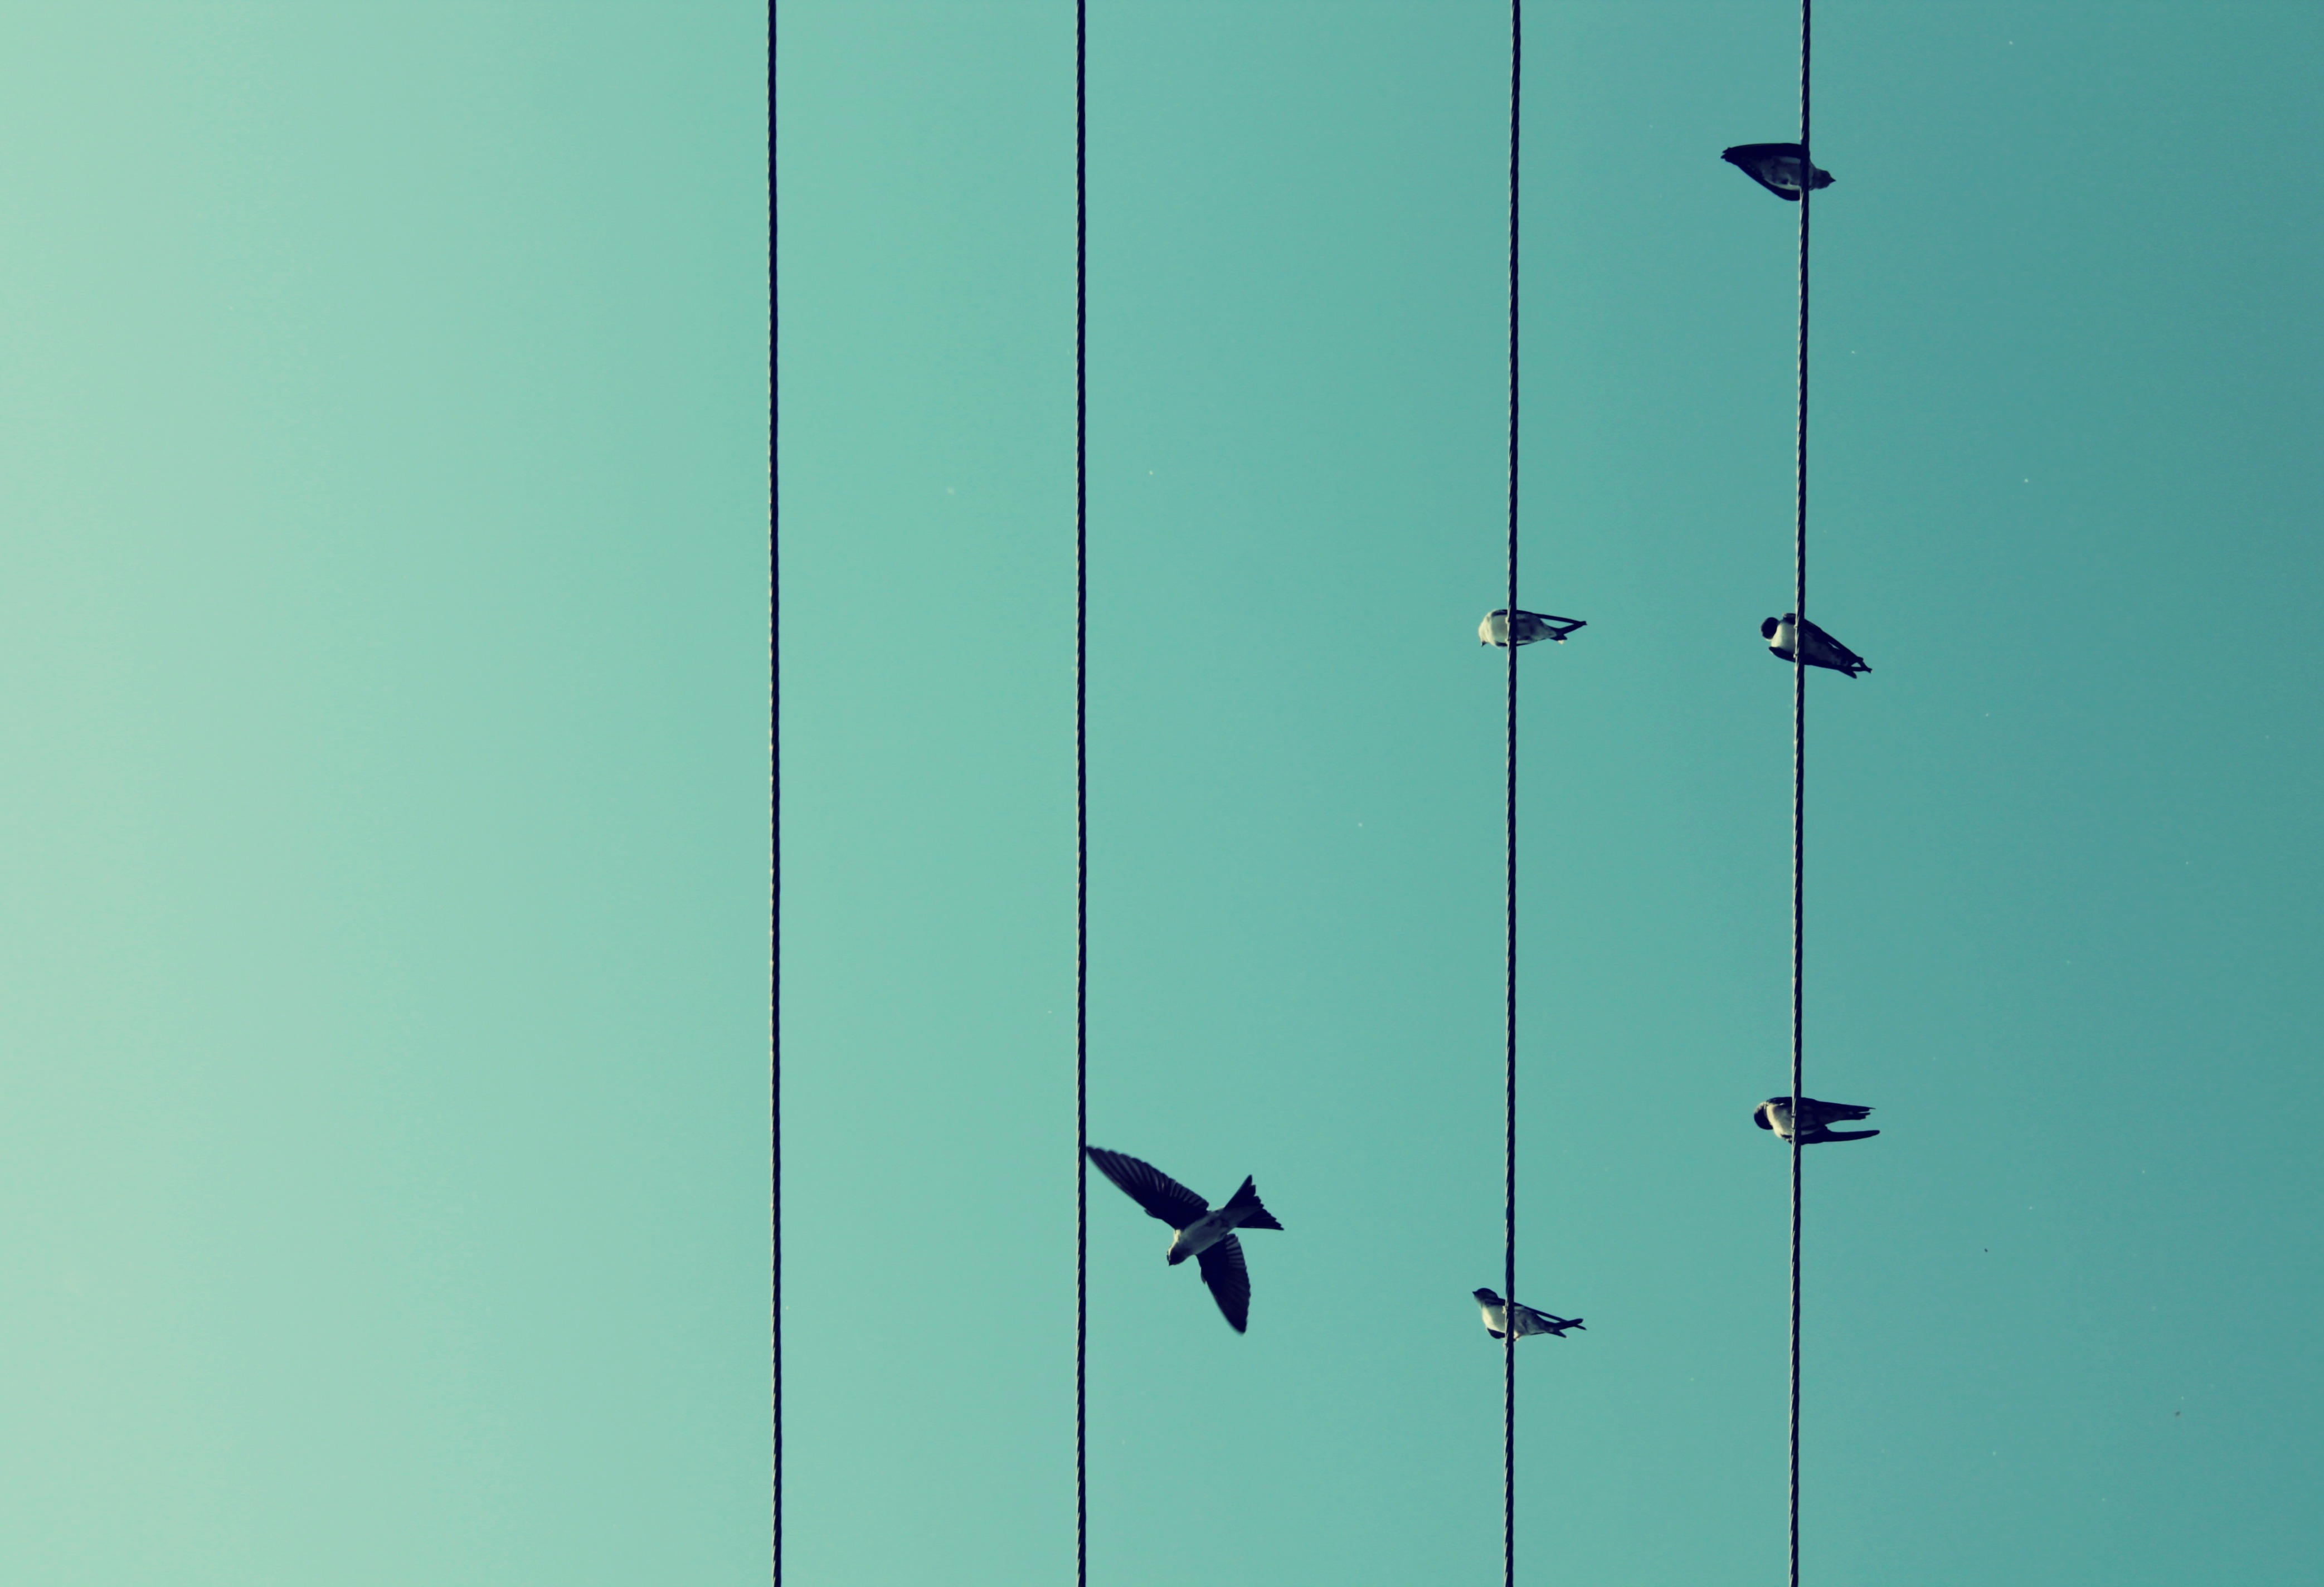
sky, line, flight, birds, wires, angle, product design